Cagli

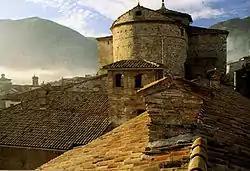
View of the Cathedral.

This basilica church has been modified over the centuries. The Gothic portal (1424) can still be seen on the left wall; it was sculpted by Maestro Antonio di Cristoforo of Cagli and the 17th century painted decoration is by Lodovico Viviani. After the damaging earthquake in 1781, Pietro Giacomo Patriarca's tall dome was replaced by the present-day rounded vault. The bell tower is topped by an octagonal brick belfry (1790) designed by Giovanni Antinori. The main works are: in the right nave, the altarpieces by Gaetano Lapis (1758) (2nd chapel) and by Sebastiano Conca (1720) (3rd chapel); in the transept, "The Patron Saints" (1704) by Luigi Garzi and the "Madonna and Child with Saints Peter and John the Baptist" commissioned in 1695 by the Medicis of Florence and painted by a member of the Nasini family; in the Chapel of the Blessed Sacrament, two canvases by Gaetano Lapis (1754 and 1756); in the left nave, an "Annunciation" from the workshop of Barocci, a fragment of a 16th-century fresco of the "Immaculate Conception" attributed to Giuliano Persciutti of Fano (though perhaps by Dionigi of Cagli), and the 17th century "Eternal Father" by the local artist Giambattista Gambarini in the tympanum above the altar. The organ was built by Nicola Morettini in 1889.